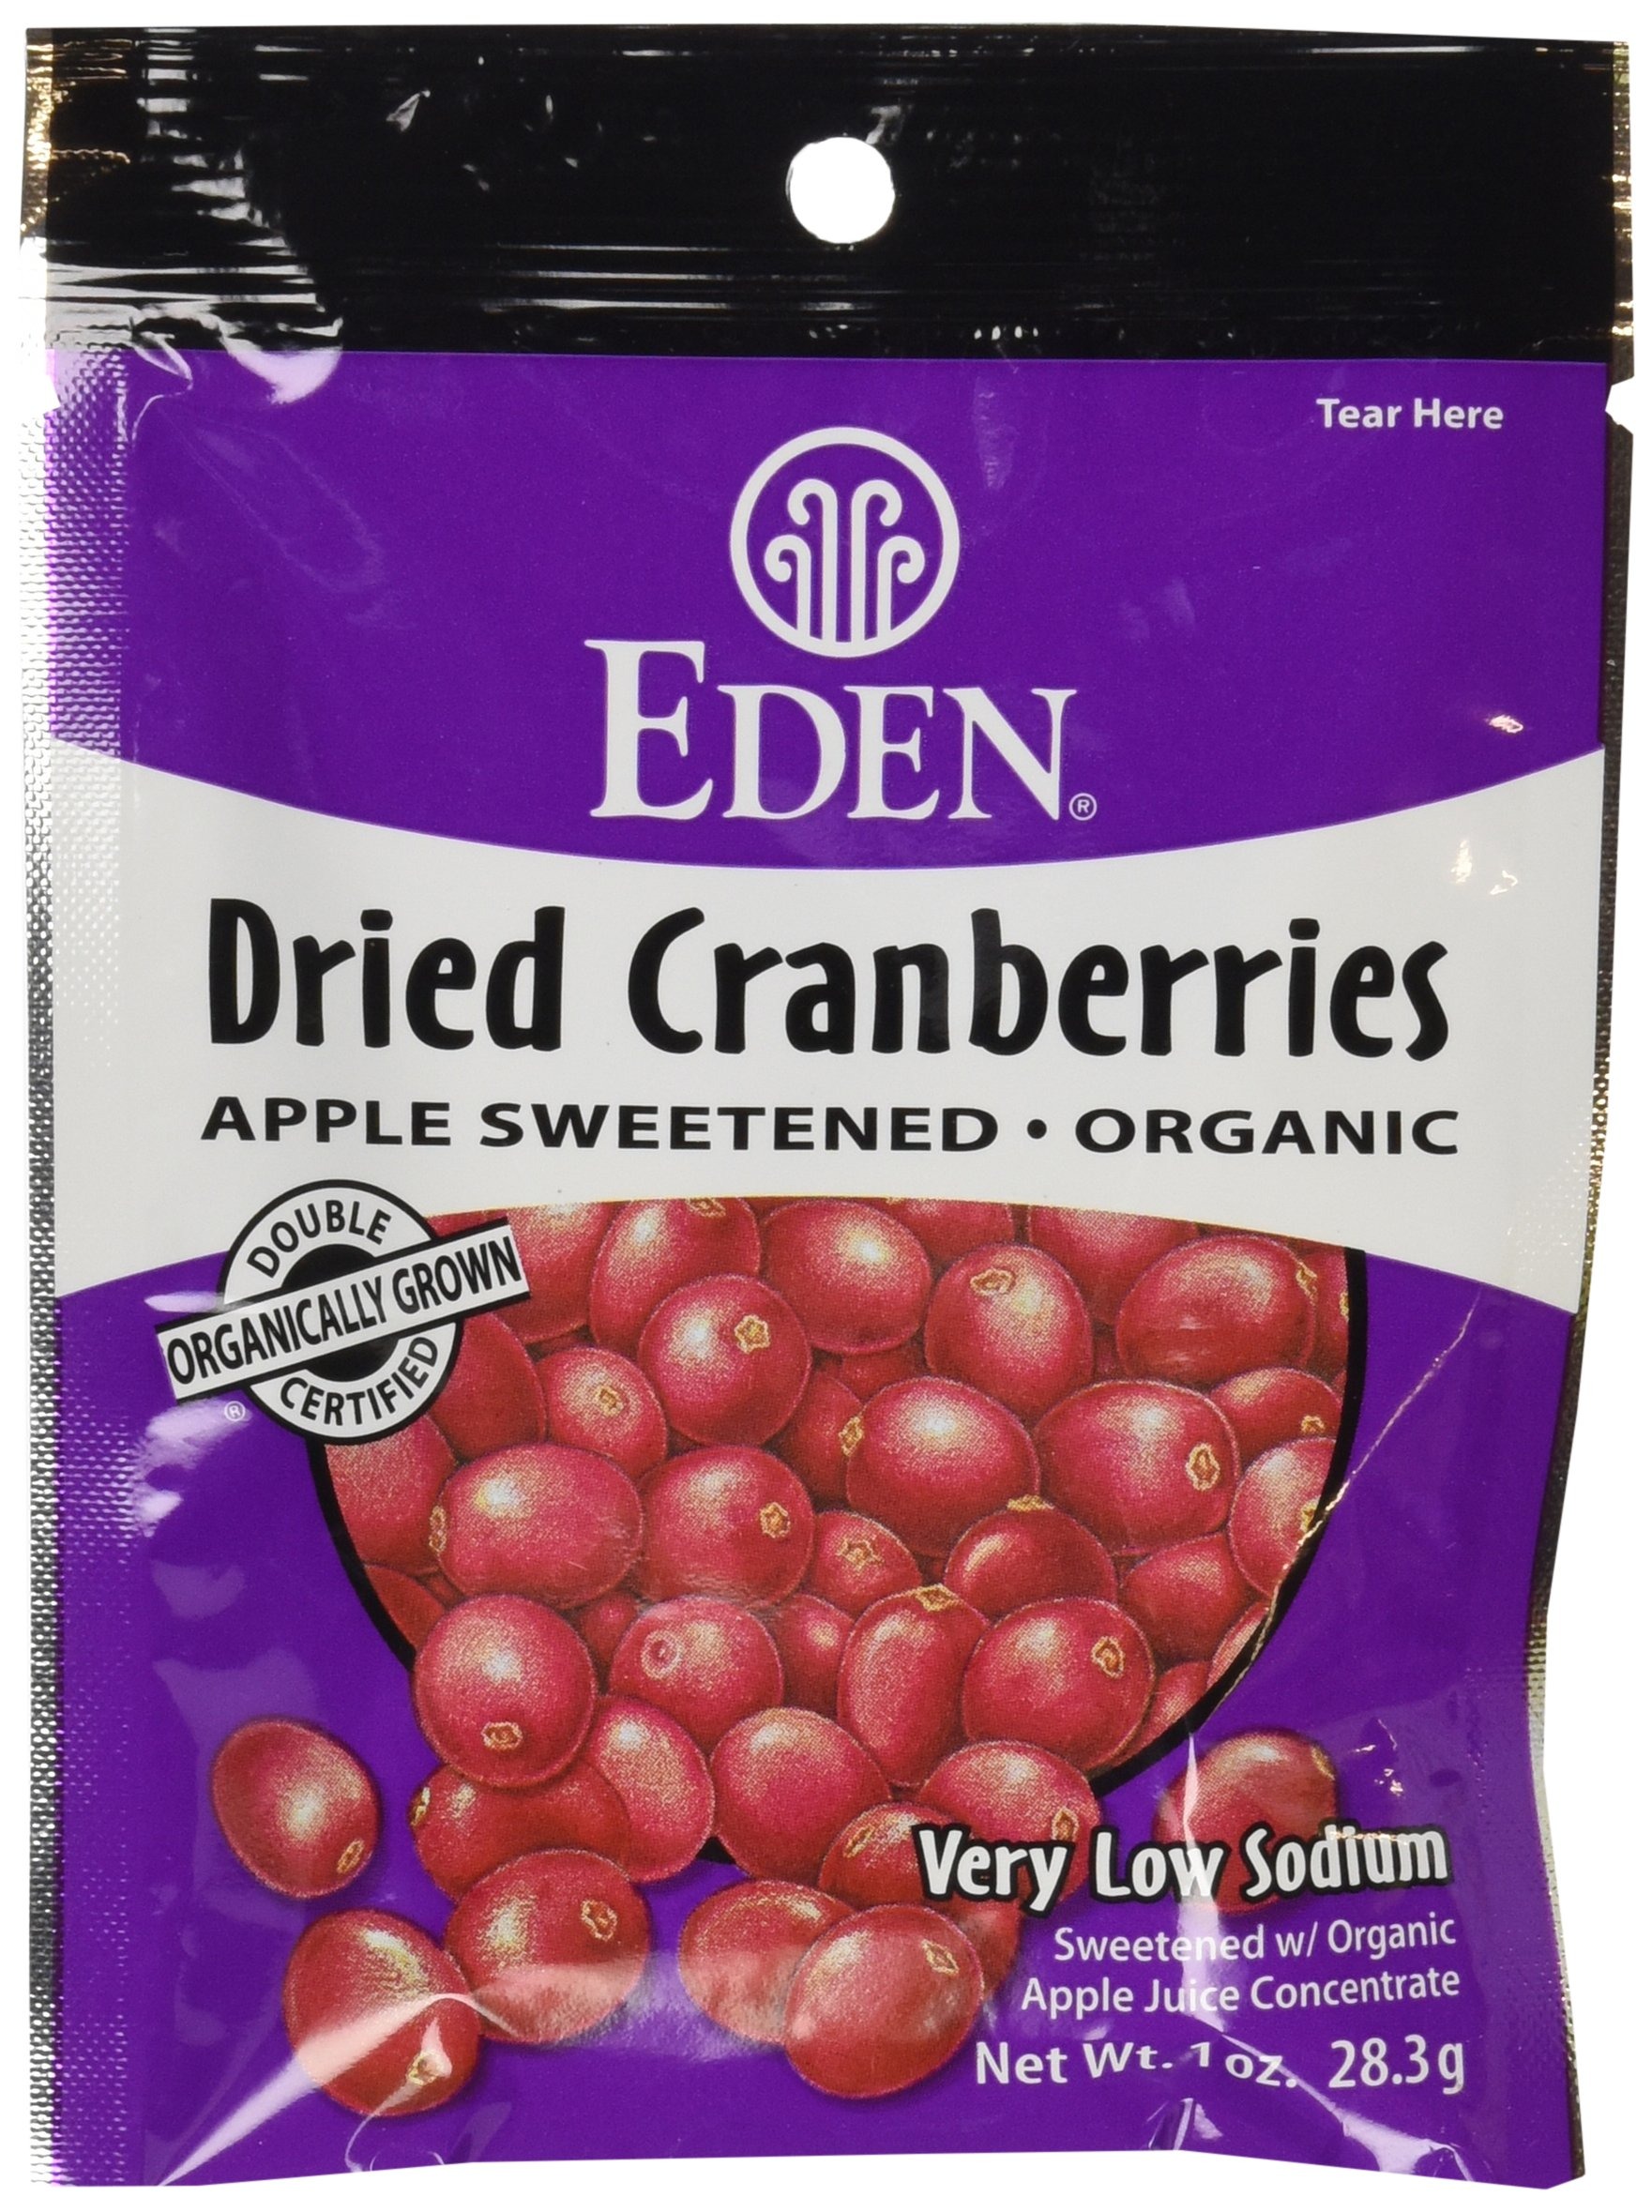
Item Name: Eden Organic Dried Cranberried, Pocket Snacks, 1 Ounce (Pack of 12)
Bullet Point 1: Handy single serve Pocket Snack
Bullet Point 2: Hand harvested, infused with organic apple juice concentrate
Bullet Point 3: No refined sugar, trans fats, sulfites, or preservatives
Bullet Point 4: Unsalted and very low sodium
Bullet Point 5: Gluten free and kosher
Value: 12.0
Unit: oz

Price: 5.52